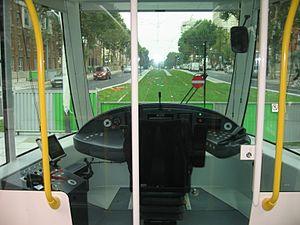
La ligne 3b du tramway d'Île-de-France, plus simplement nommée T3b, est une ligne du tramway d'Île-de-France reliant, dans Paris, la porte de Vincennes à la porte d'Asnières. Elle est ouverte le 15 décembre 2012 entre porte de Vincennes et porte de la Chapelle, dans la continuité de la ligne T3a, prolongée à la même date de la porte d'Ivry à la porte de Vincennes. La ligne T3b, étendue jusqu'à la porte d'Asnières le 24 novembre 2018, est exploitée par la Régie autonome des transports parisiens.
La ligne 3a du tramway d'Île-de-France, plus simplement nommée T3a et également appelée Tramway des Maréchaux sud ou TMS, est la première ligne de tramway circulant dans Paris intra-muros depuis 1937, marquant le retour de ce mode de transport après soixante-neuf ans d'absence. Elle est exploitée par la Régie autonome des transports parisiens.